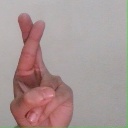
अक्षर: र